Life (Richards book)

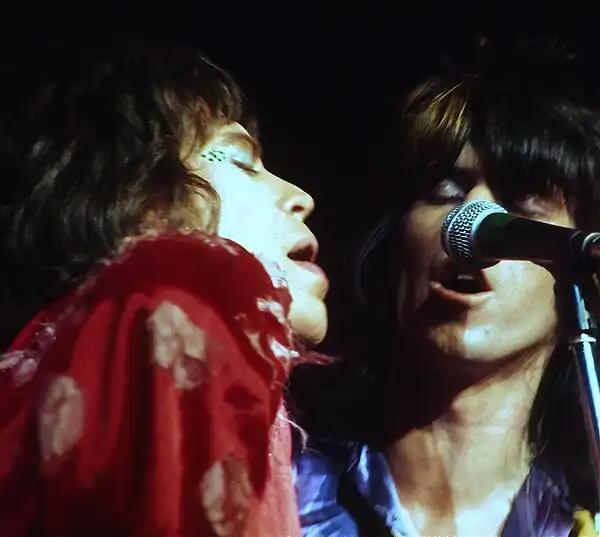
Richards's (right) relationship with Mick Jagger (left) has been a source of highly acclaimed music as well as deep personal conflict for decades

"Life" was published by Weidenfeld & Nicolson in the United Kingdom and by Little, Brown and Company in the United States on 26 October 2010. It debuted, and spent two weeks, at the top position on "The New York Times" hard-back non-fiction best-sellers' list. It spent six weeks on the "USA Today"'s best sellers' list, peaking at the third position.